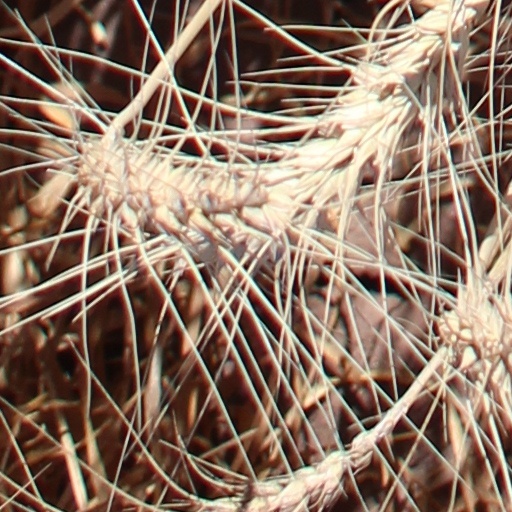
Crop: wheat